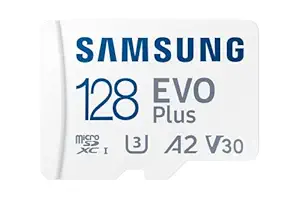
Samsung EVO Plus 128GB microSDXC UHS-I U3 130MB/s Full HD & 4K UHD Memory Card with Adapter (MB-MC128KA)
Category: Electronics
Price: 1059 (list price: 3999)
Rating: 4.3 (1,40,035 ratings)
About this product: Up to 130MB/s read speed with UHS-I interface. Performance varies by capacity.|Works with cell phones, smartphones, Android tablets, tablet PCs, and more.|6-Proof protection: Waterproof, Temperature proof, X-ray proof, Magnet proof, Drop proof, Wearout proof|10-year limited warranty; For further queries, please contact us at 1800 30 7267864|Includes full size adapter for use in cameras, laptops, and desktop computers